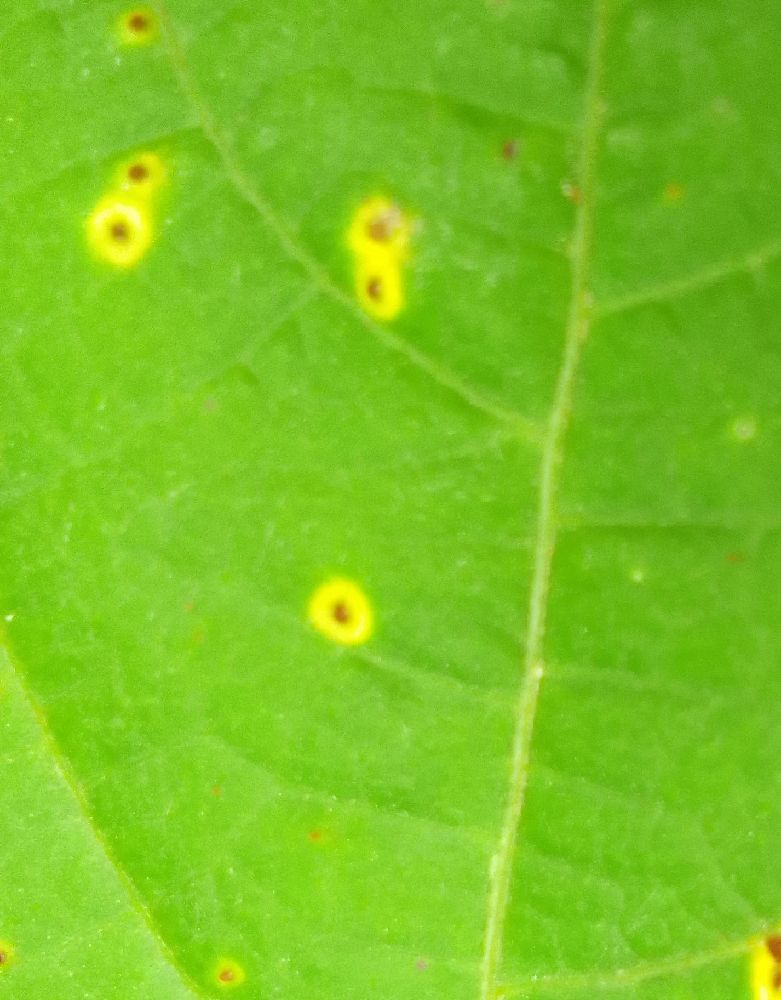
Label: rust